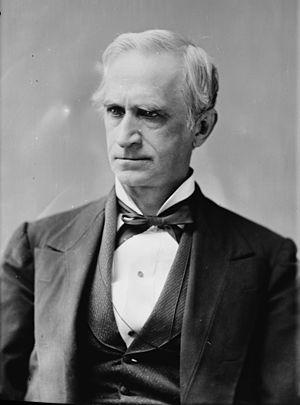
Depuis l'indépendance des États-Unis, l'État du Delaware élit deux sénateurs, membres du Sénat fédéral.